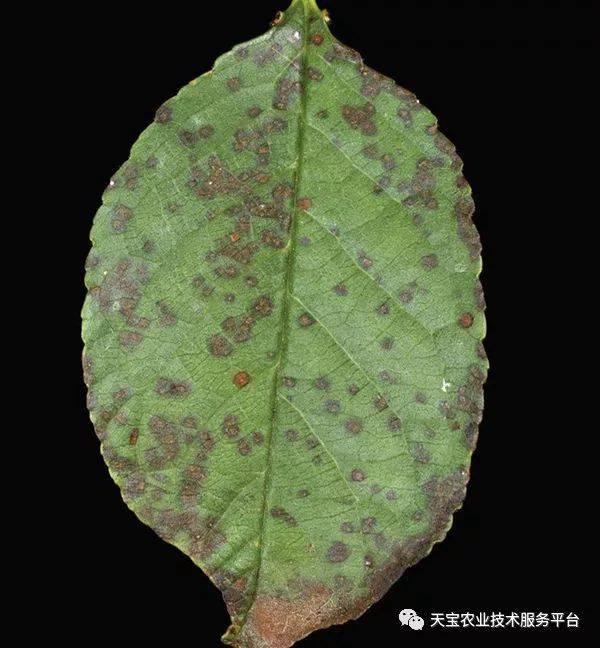
Plant: Cherry
Disease: cherry leaf spot